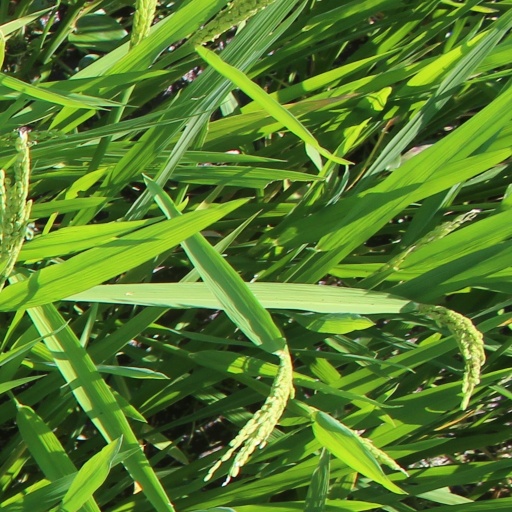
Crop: rice